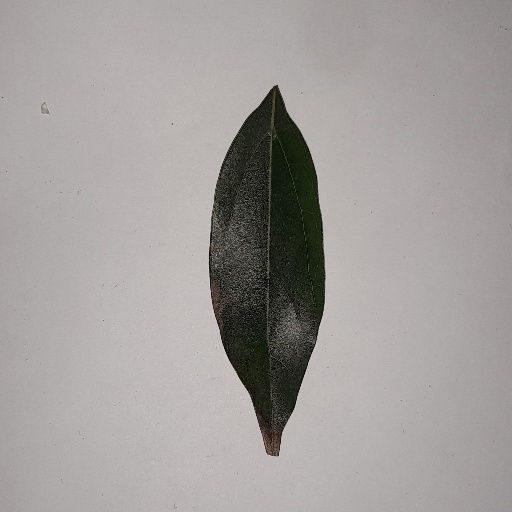
Species: Camphor
Leaf condition: Bacterial Spot